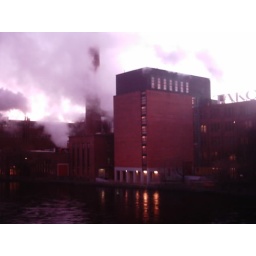
steamy manufacturing plant by the river